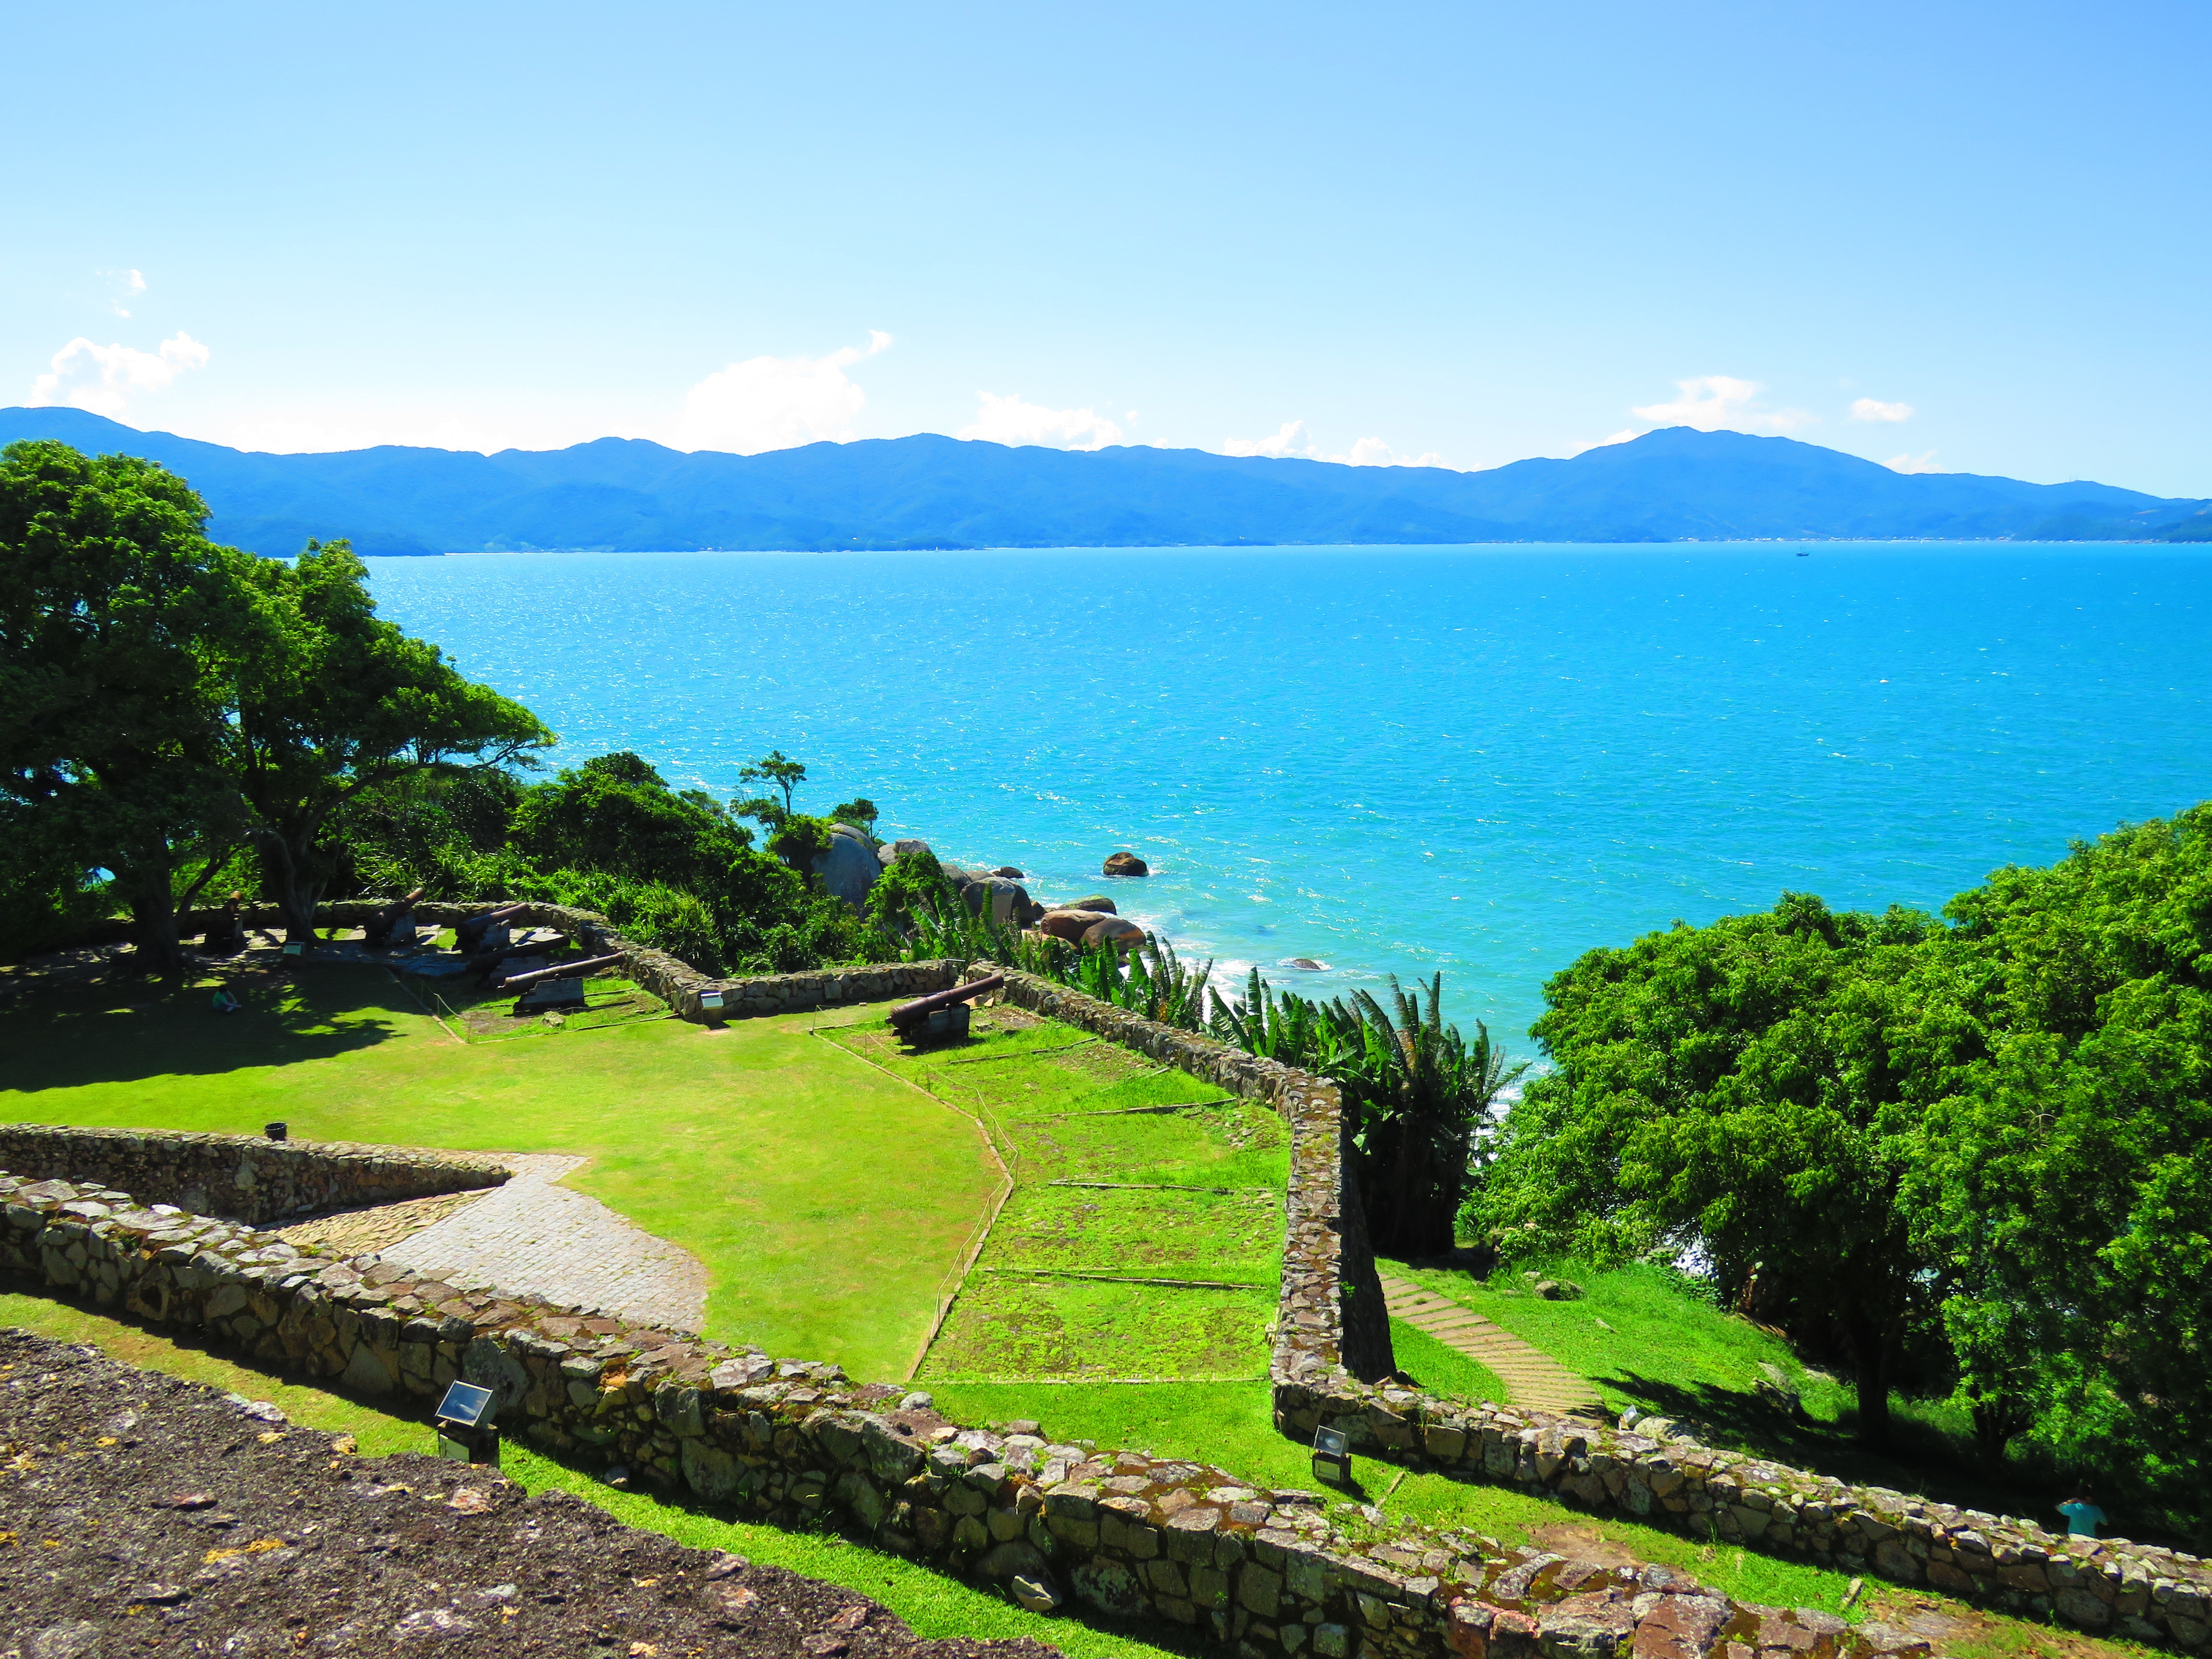
landscape, sea, coast, mountain, hill, lake, mountain range, vacation, bay, reservoir, highland, body of water, fortress, history, floripa, brazil, strong, loch, rural area, mountainous landforms, catherine sata